LGBTQ rights in Germany

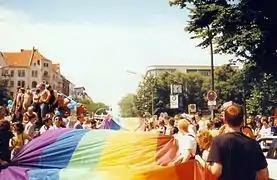
Berlin Pride in 1997

In 2004, the registered partnership law (originally passed in 2001) was amended, effective on 1 January 2005, to give registered same-sex couples limited adoption rights (stepchild adoption only) and reform previously cumbersome dissolution procedures with regard to division of property and alimony. In 2013, the Supreme Constitutional Court ruled that if one partner in a same-sex relationship has adopted a child, the other partner has the right to become the adoptive mother or father of that child as well; this is known as "successive adoption". The same-sex marriage law, passed in June 2017, gave same-sex couples full adoption rights. On 10 October 2017, a court in Berlin's Kreuzberg district approved the first application for joint adoption of a child by a same-sex couple.